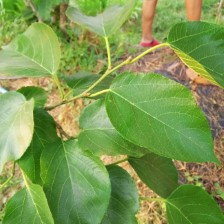
Variety: TaiwanMeacho